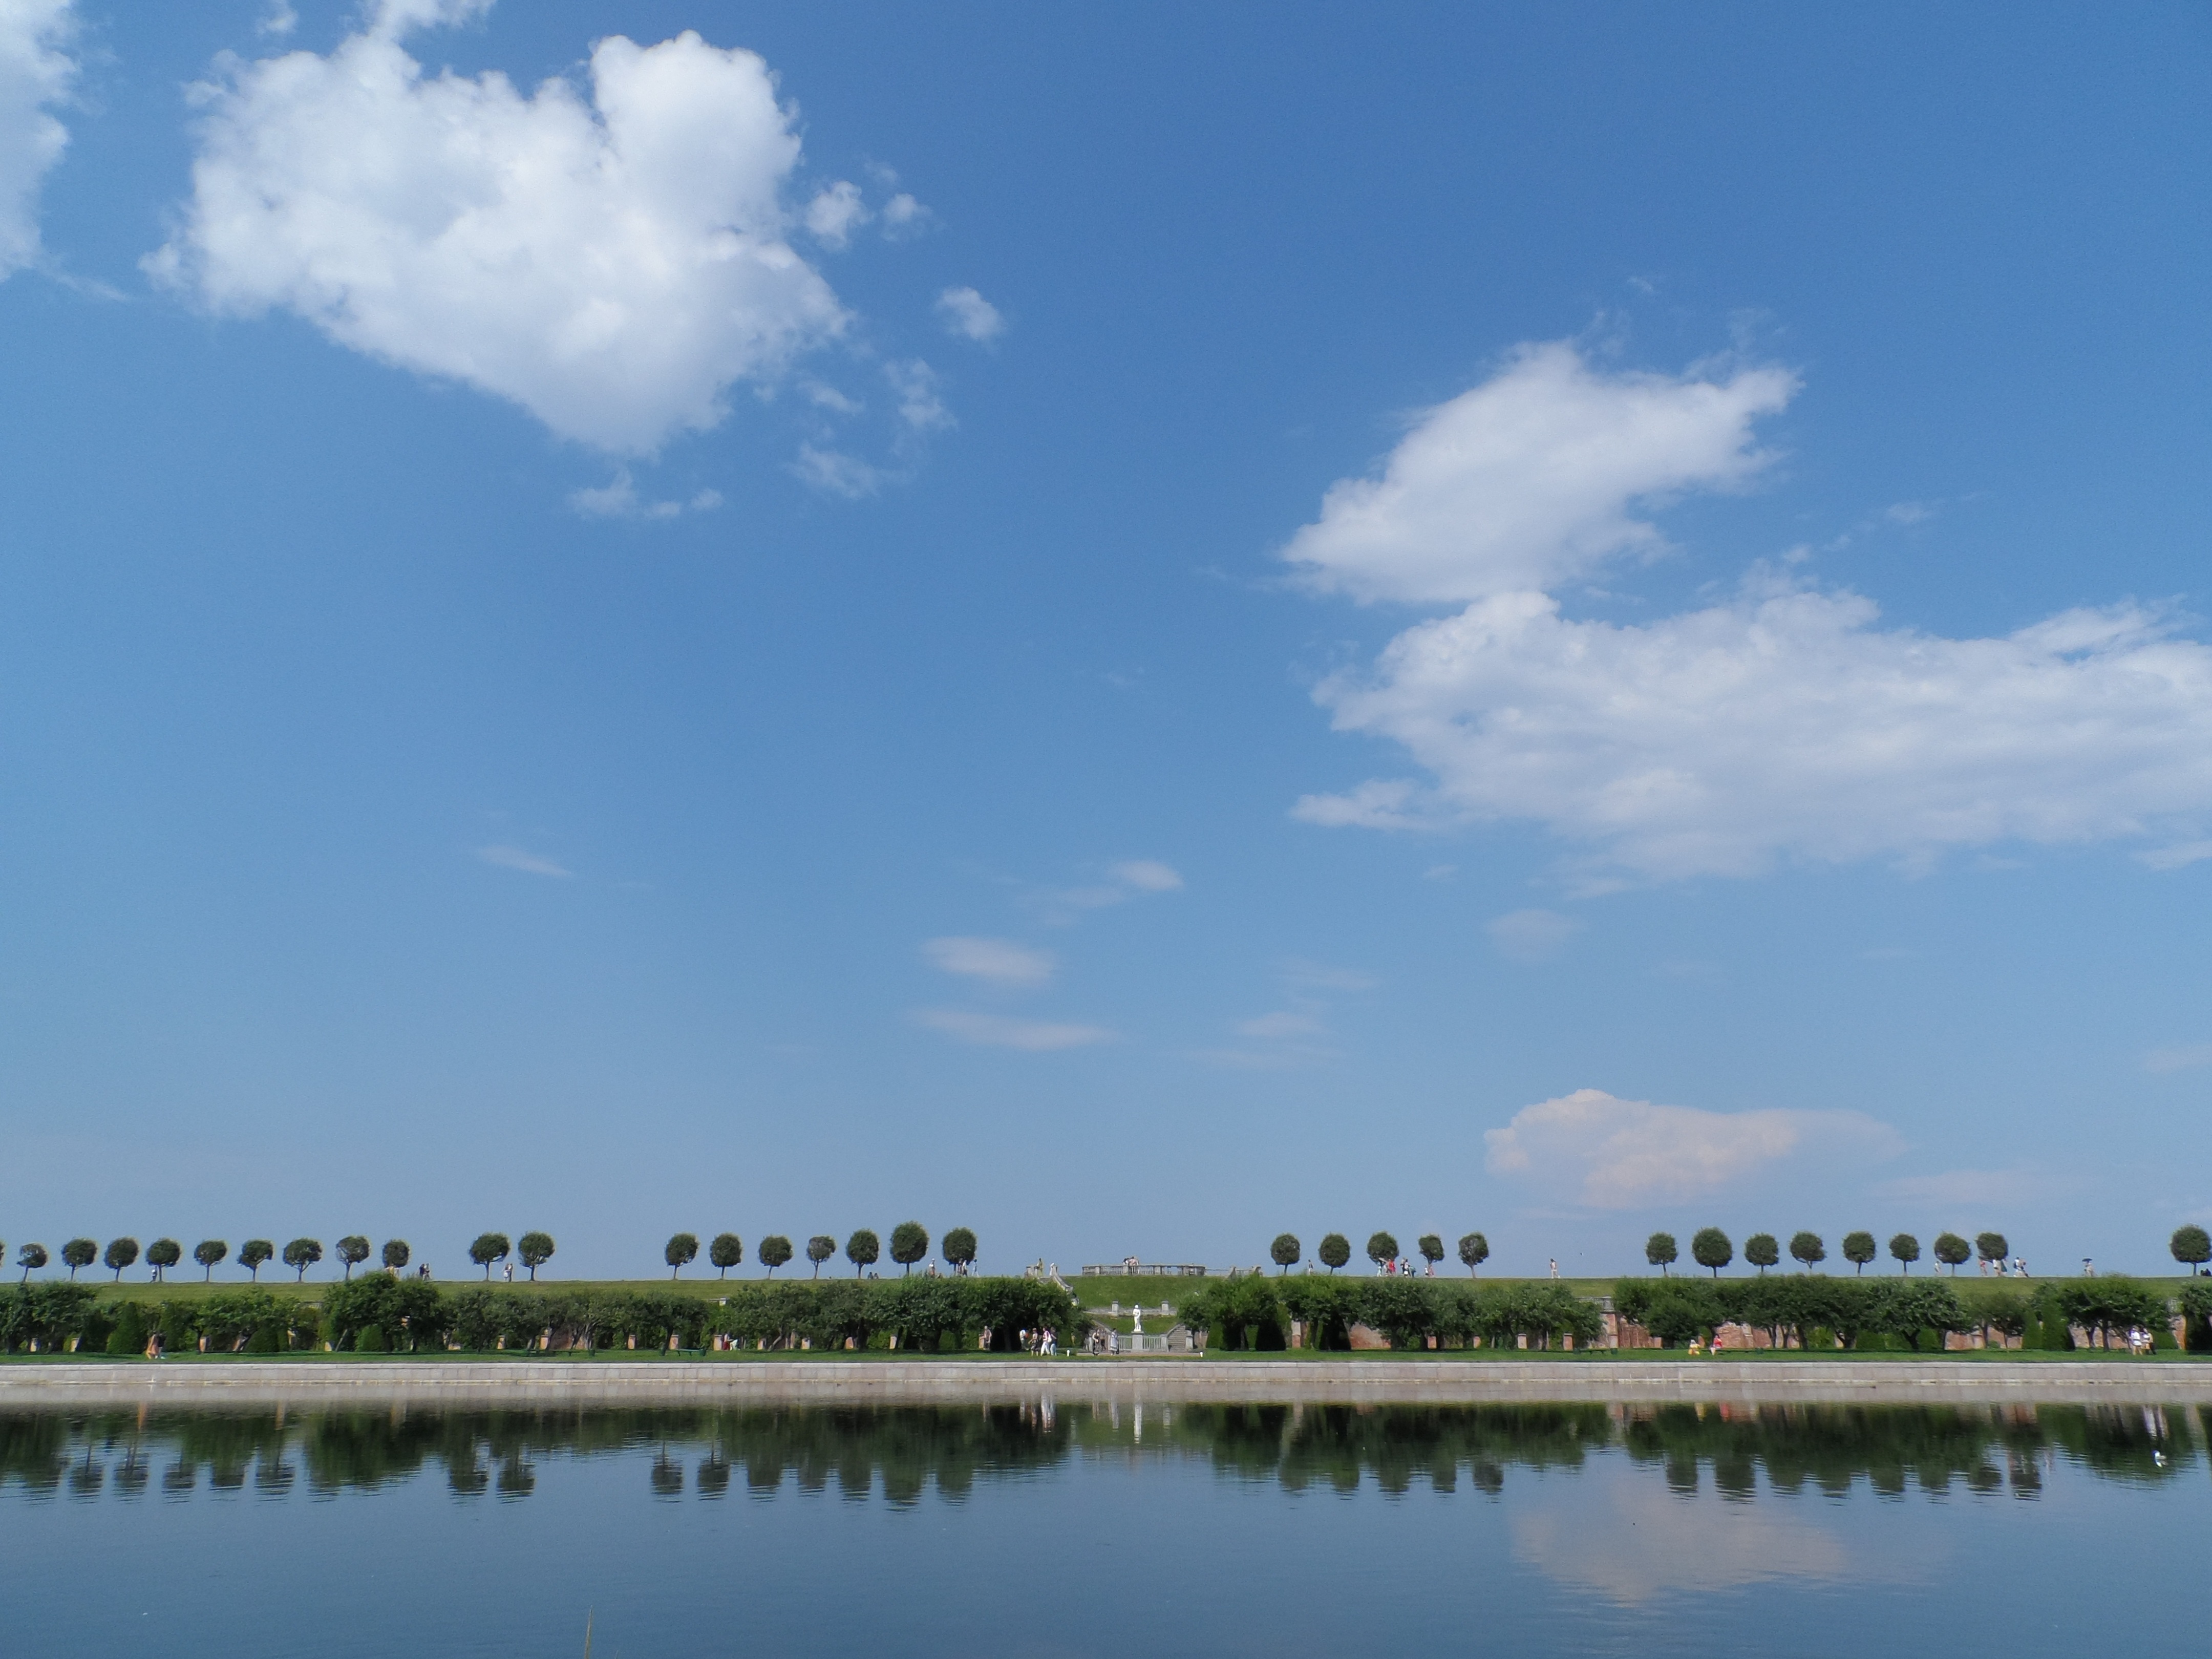
landscape, water, nature, grass, horizon, cloud, sky, wood, sunshine, sunlight, morning, lake, panorama, summer, dusk, green, reflection, park, blue, garden, plain, blue sky, trees, nice, ecosystem, region, atmosphere of earth